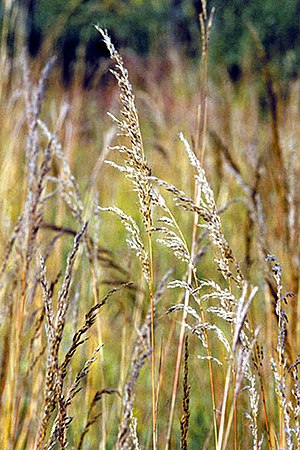
Gul indianergræs
Gul indianergræs (Sorghastrum nutans)